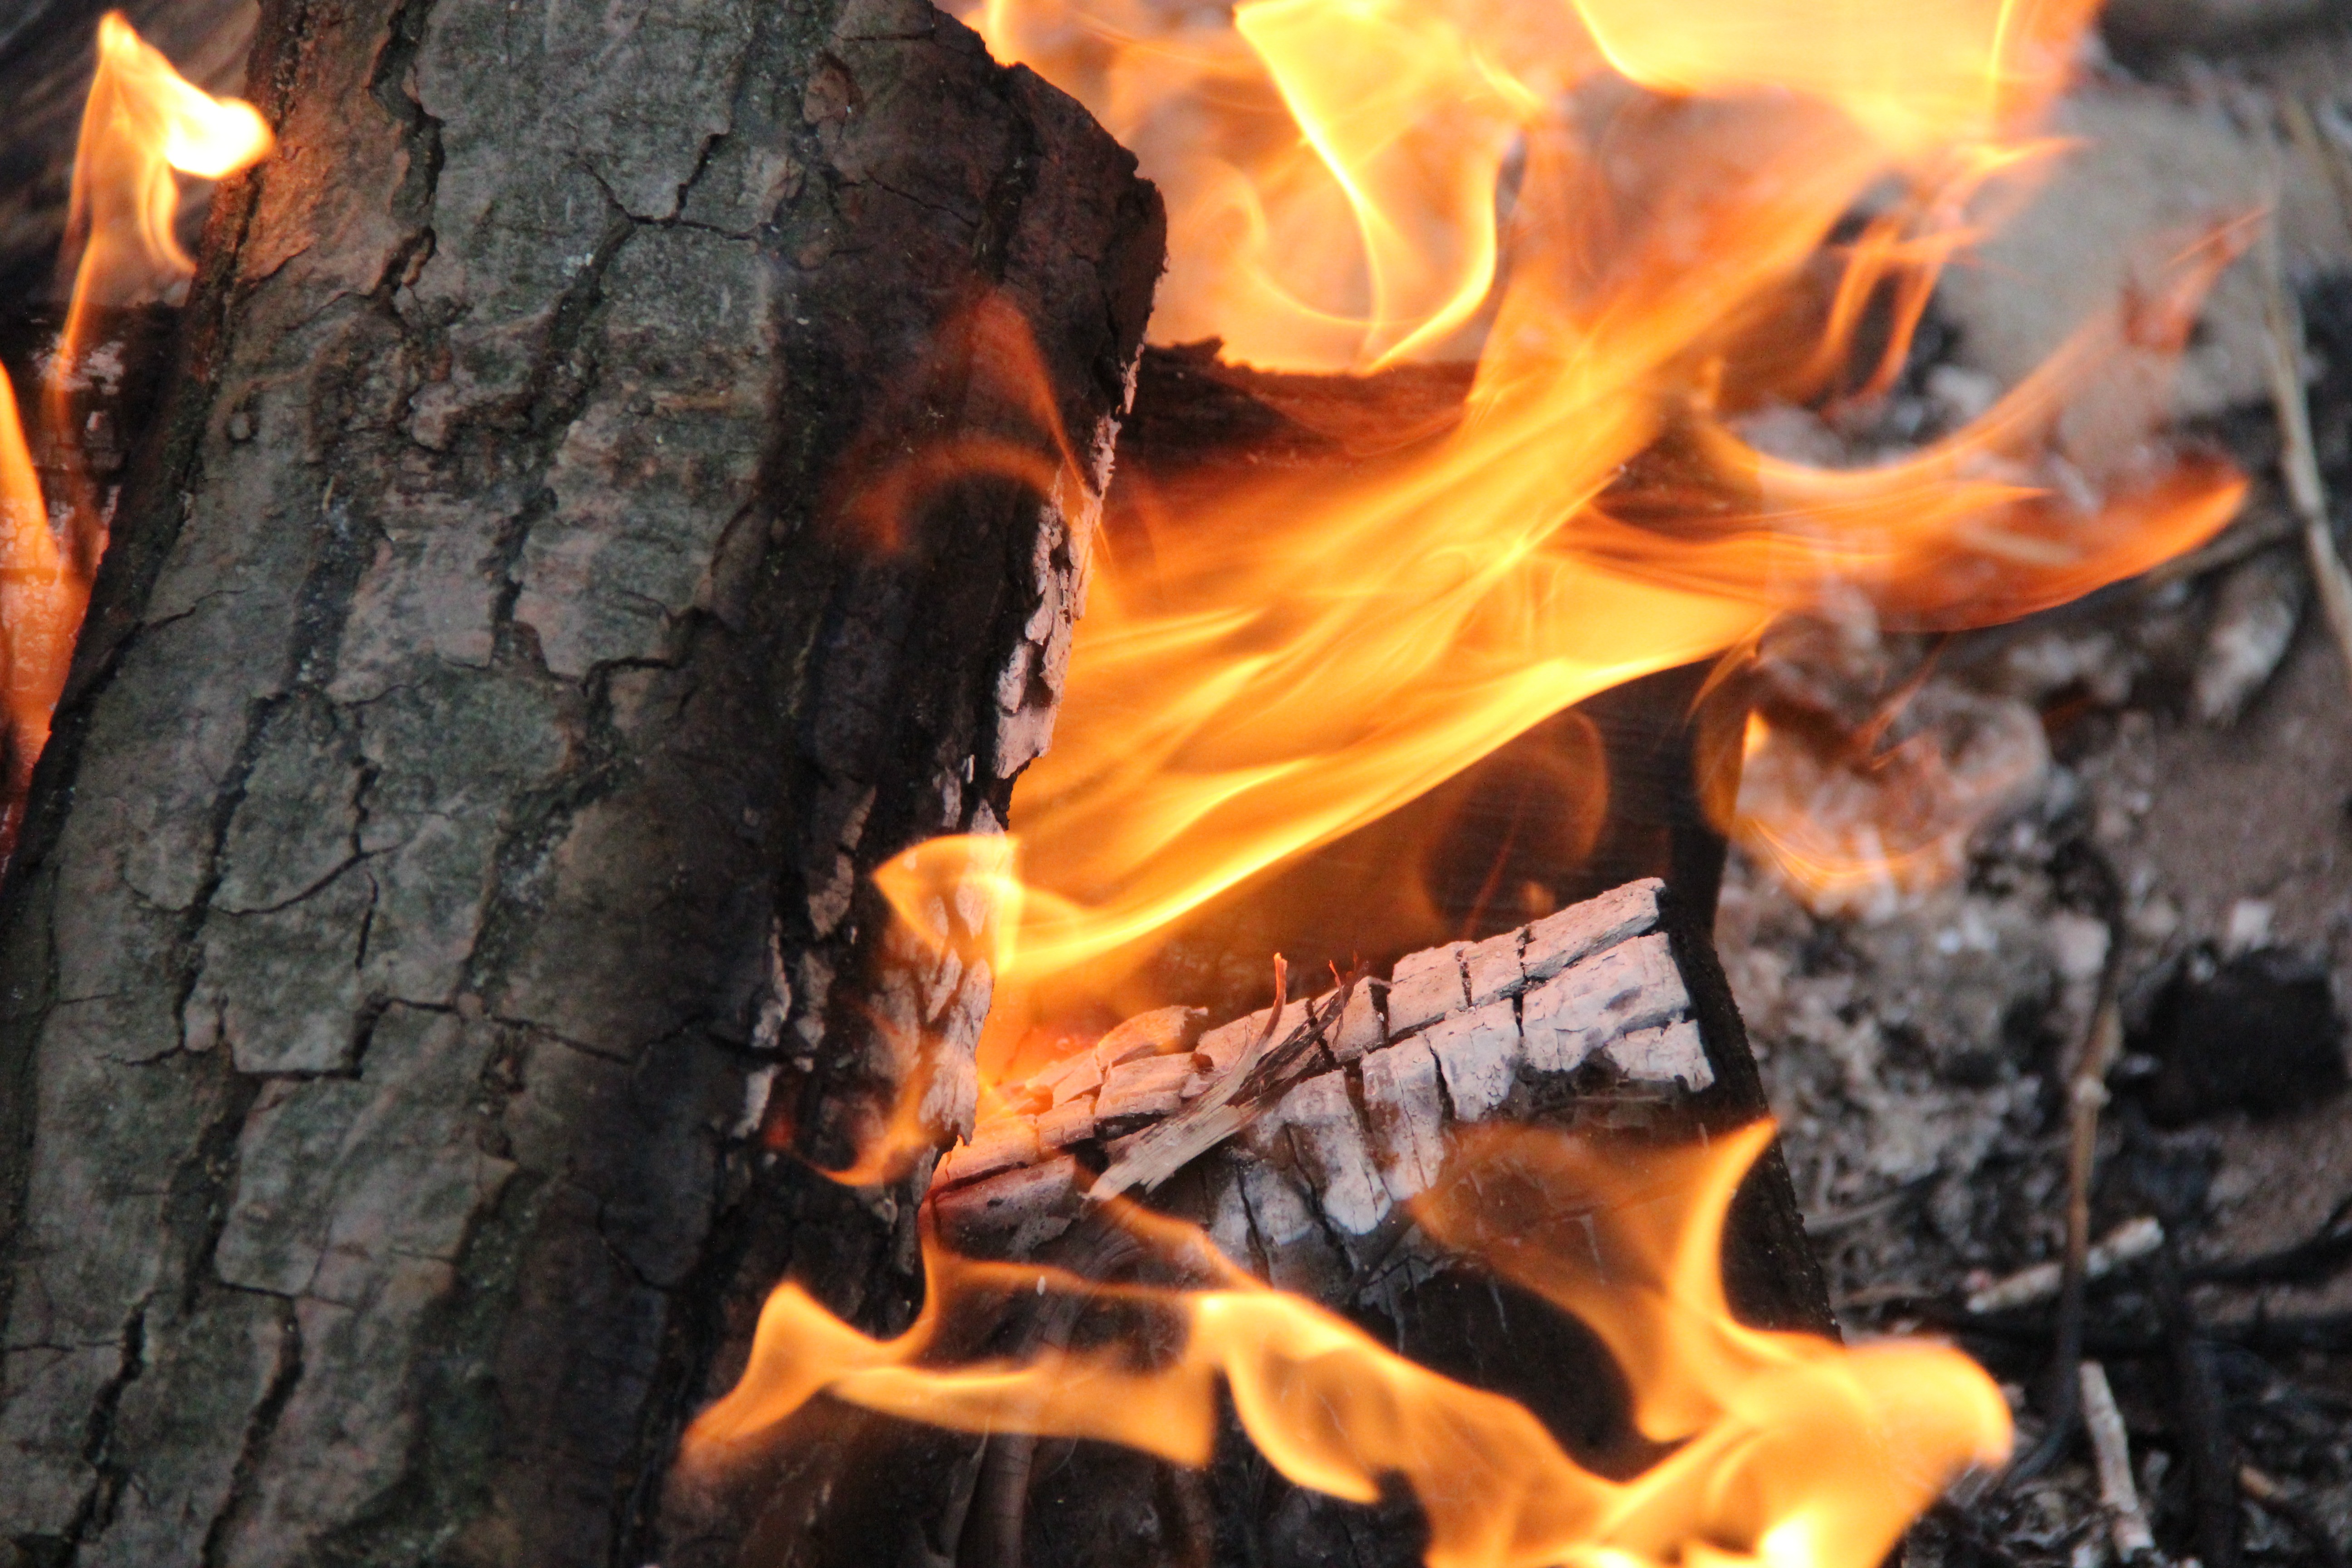
flame, fire, romantic, soil, campfire, bonfire, burn, blaze, geological phenomenon